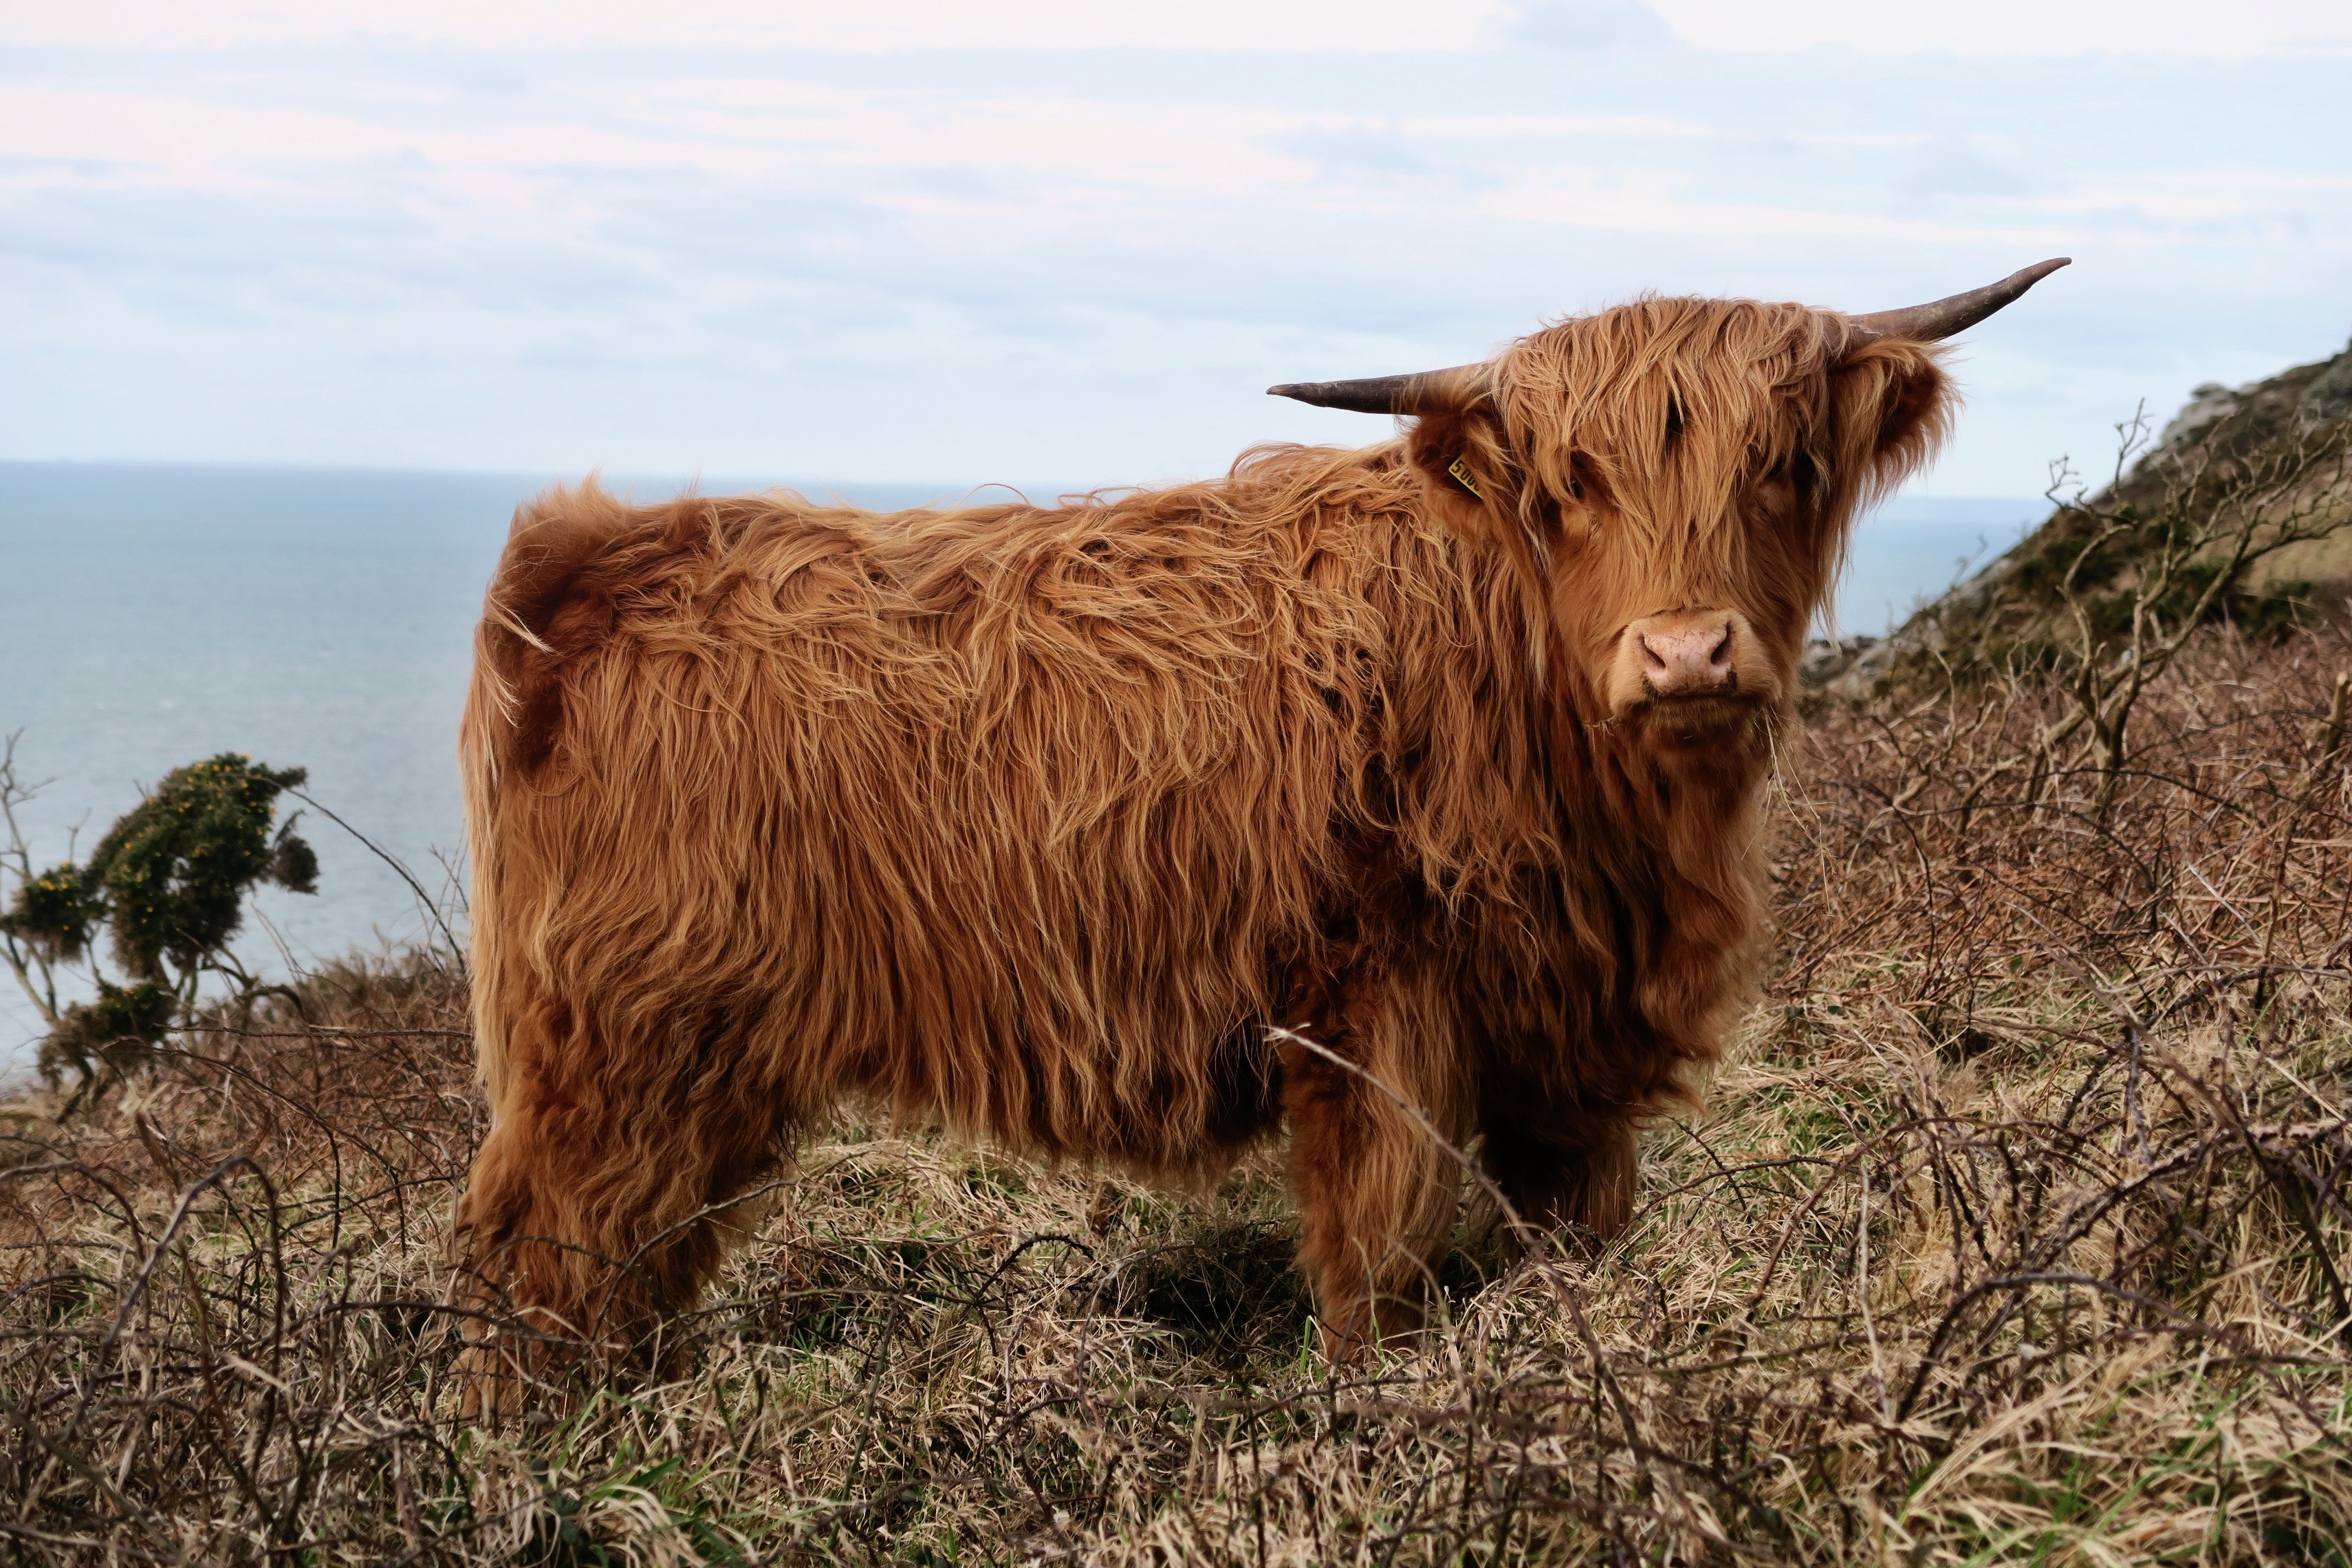
grass, field, meadow, prairie, animal, horn, cow, herd, pasture, grazing, mammal, agriculture, fauna, calf, bull, grassland, vertebrate, highland cow, yak, cattle like mammal, cow goat family